Turan

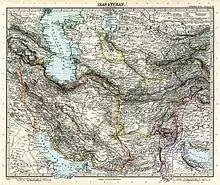
Another 19th-century "Map of Iran and Turan", drawn by Adolf Stieler

In the 19th and early 20th centuries, Western languages borrowed the word "Turan" as a general designation for modern Central Asia, although this expression has now fallen into disuse. Turan appears next to Iran on numerous maps of the 19th century to designate a region encompassing modern Uzbekistan, Kazakhstan, Kyrgyzstan, Tajikistan, Turkmenistan and northern parts of Afghanistan and Pakistan. This area roughly corresponds to what is called Central Asia today.